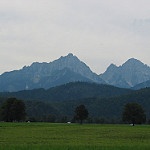
Scene: Outdoor